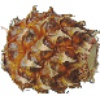
Label: Pineapple Mini 1